Thorntons

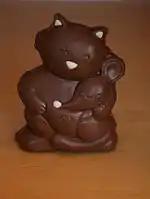
Hollow and solid cats, rabbits and seasonal shapes by the company, often have fine white, or dark chocolate details. (2008)

Thorntons set up a very rare edible billboard, on 3 April 2007, which exceeded four metres length; and – it was framed outside their shop in Covent Garden, London, and was eaten, within the space of just three hours. The structure included ten chocolate bunnies, seventy two giant chocolate eggs, and 128 chocolate panels, each weighing .